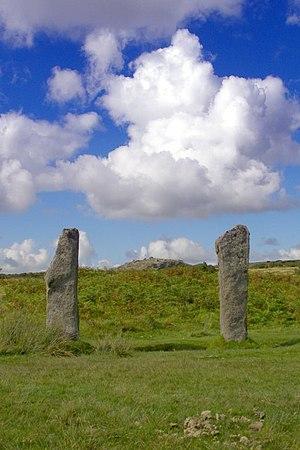
Cette liste non exhaustive recense les principaux sites mégalithiques en Cornouailles.